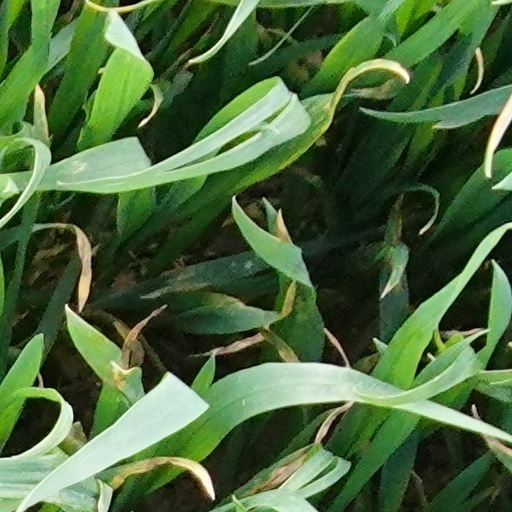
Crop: wheat